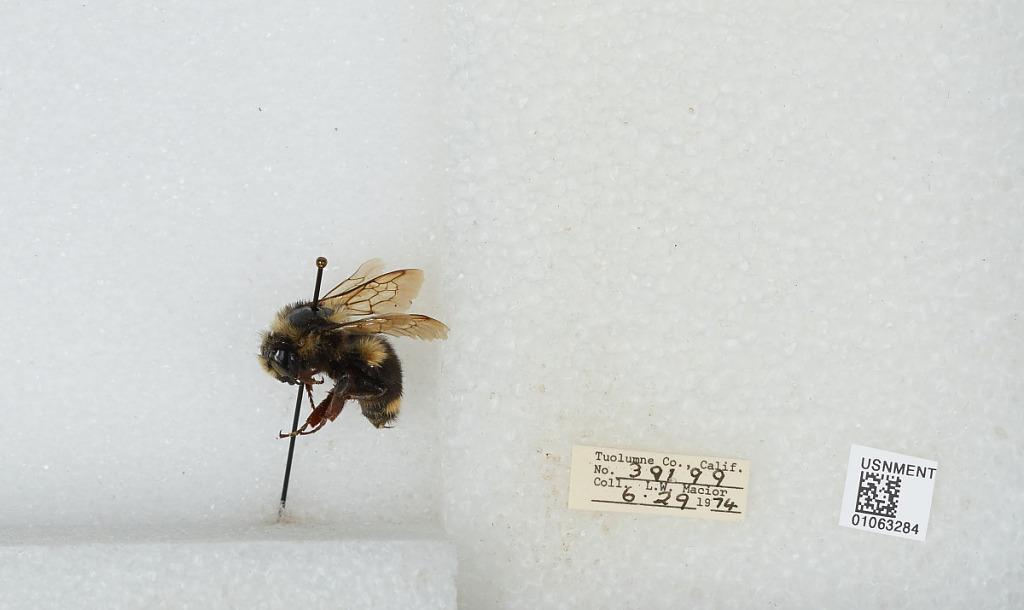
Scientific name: Bombus bifarius nearcticus
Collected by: L. Macior
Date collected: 1974-6-29
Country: United States
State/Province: California
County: Tuolumne
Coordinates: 38.02, -119.93